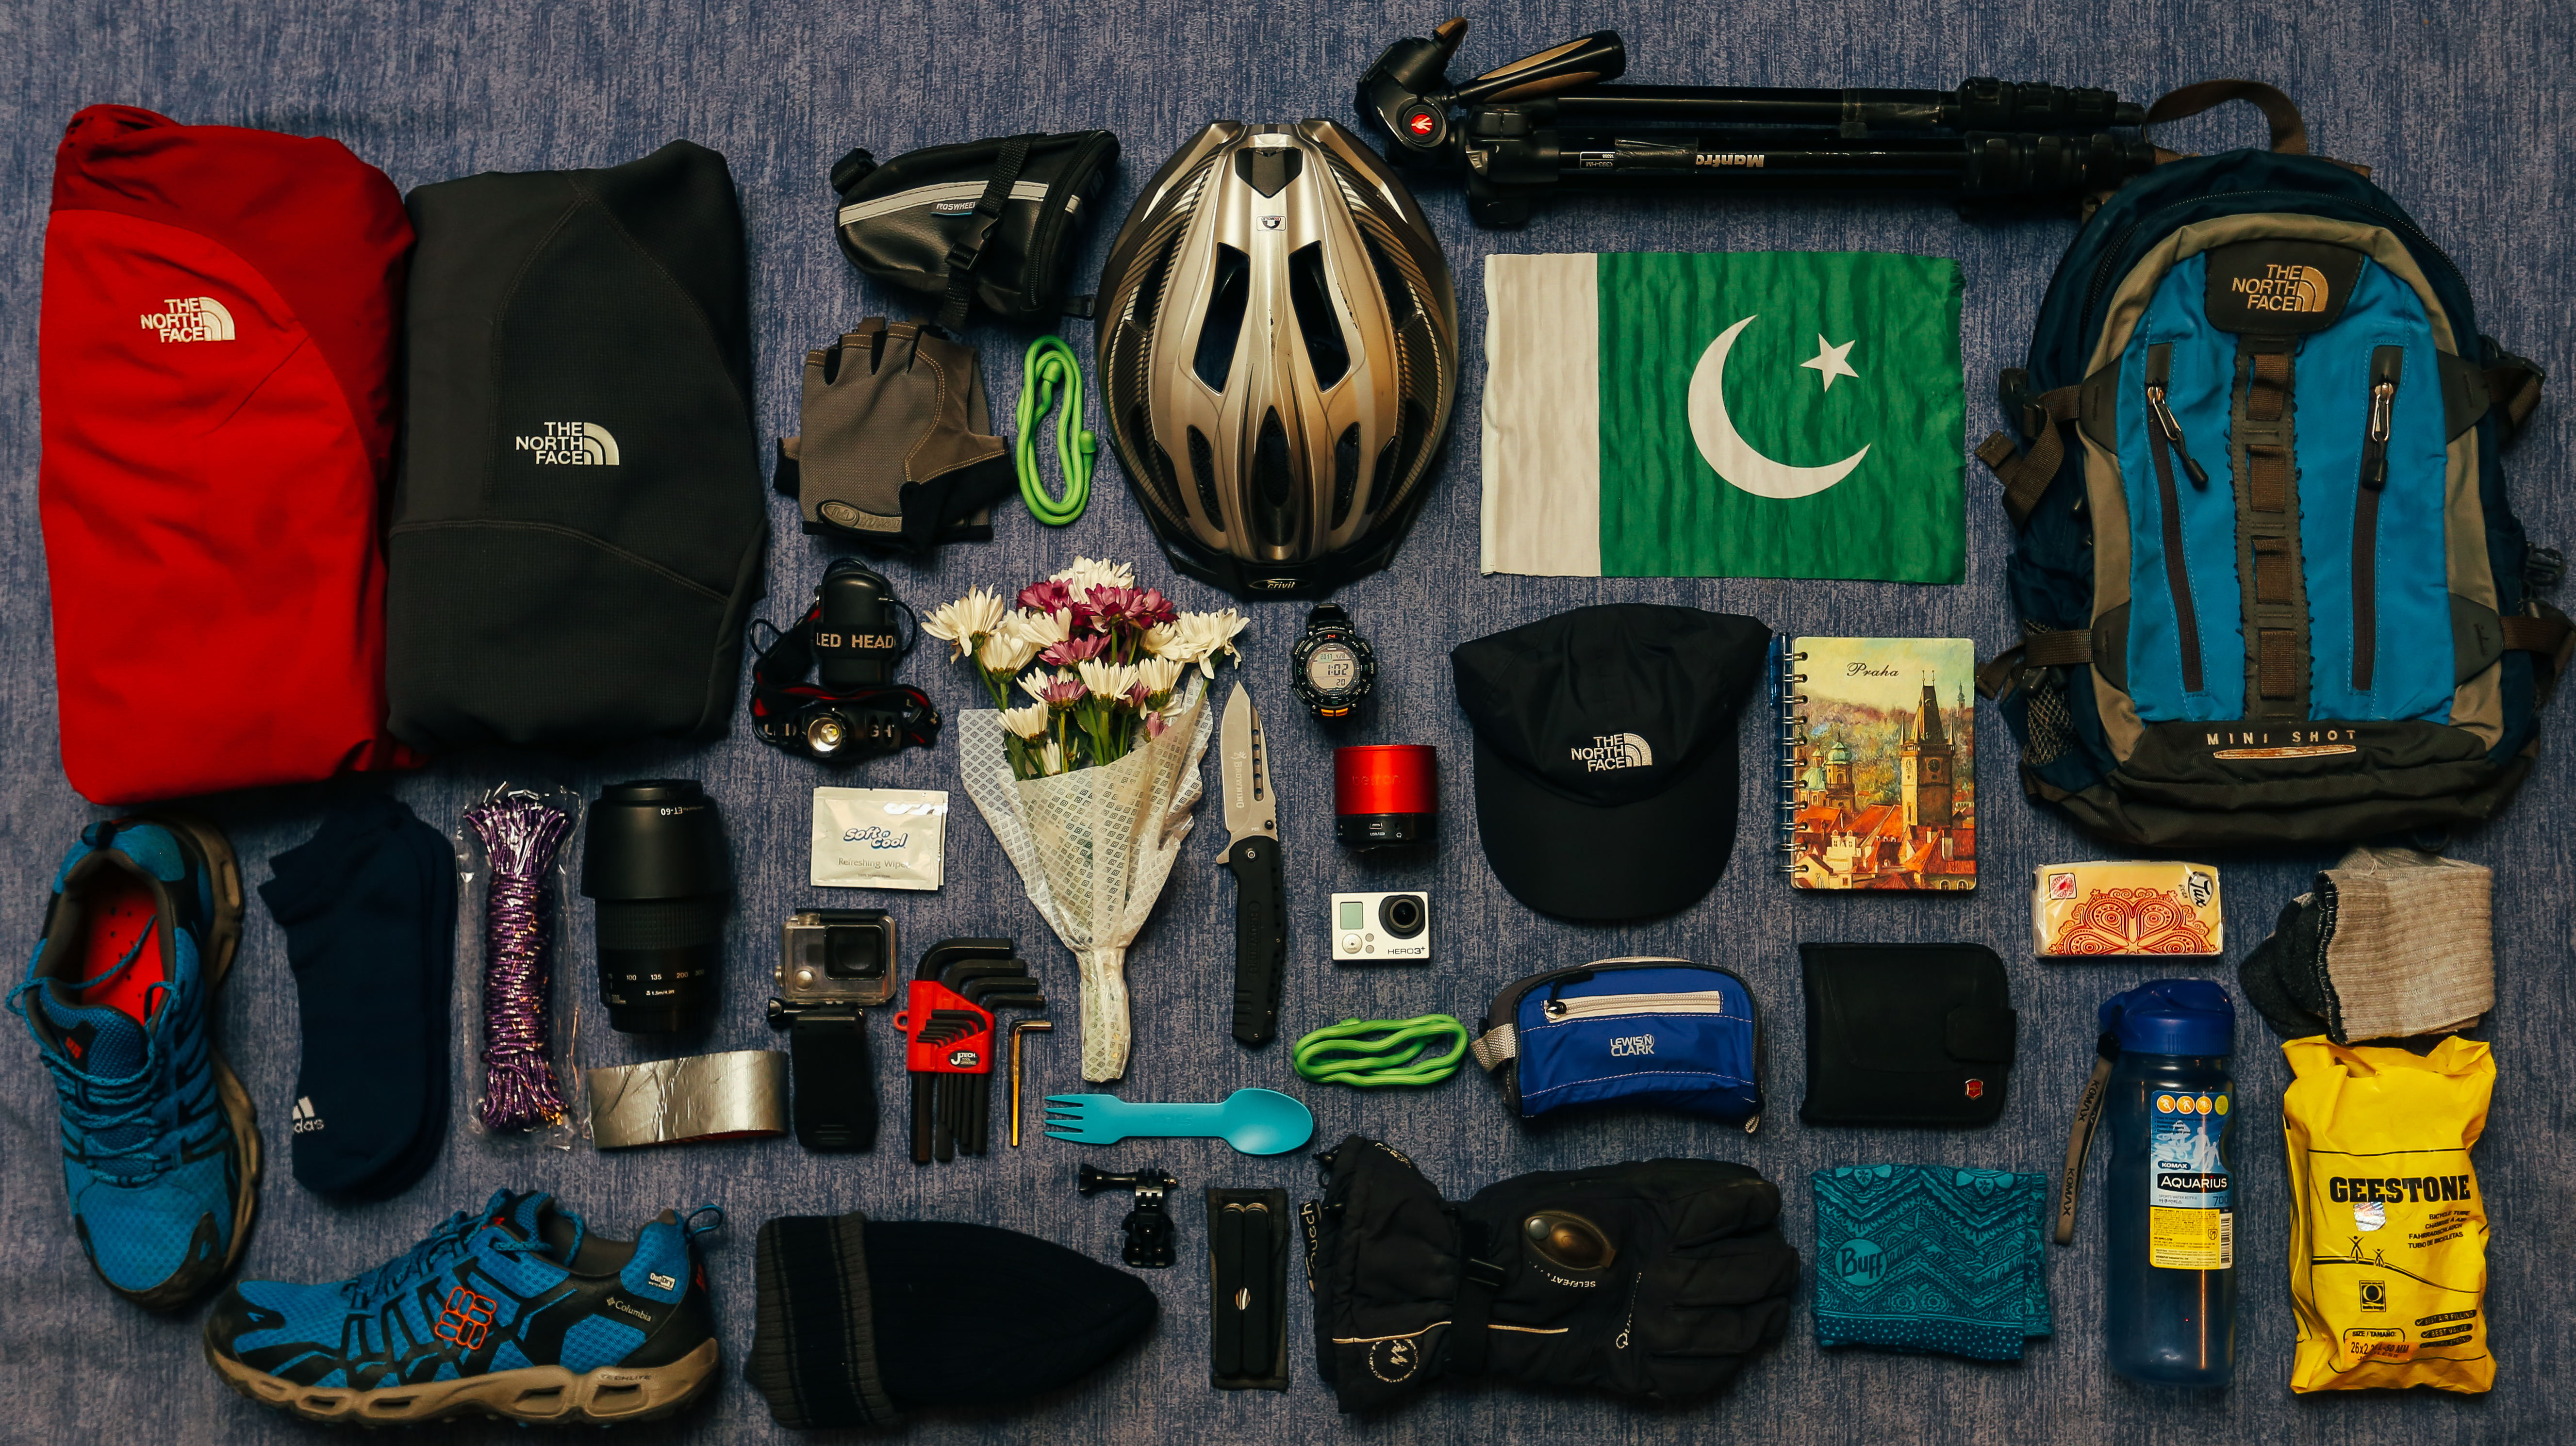
color, blue, footwear